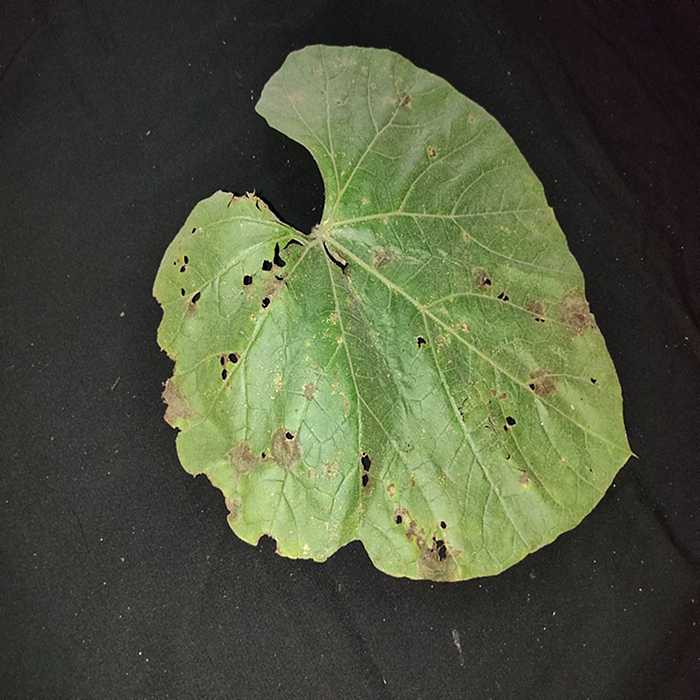
Plant: Bottle gourd
Label: Anthracnose